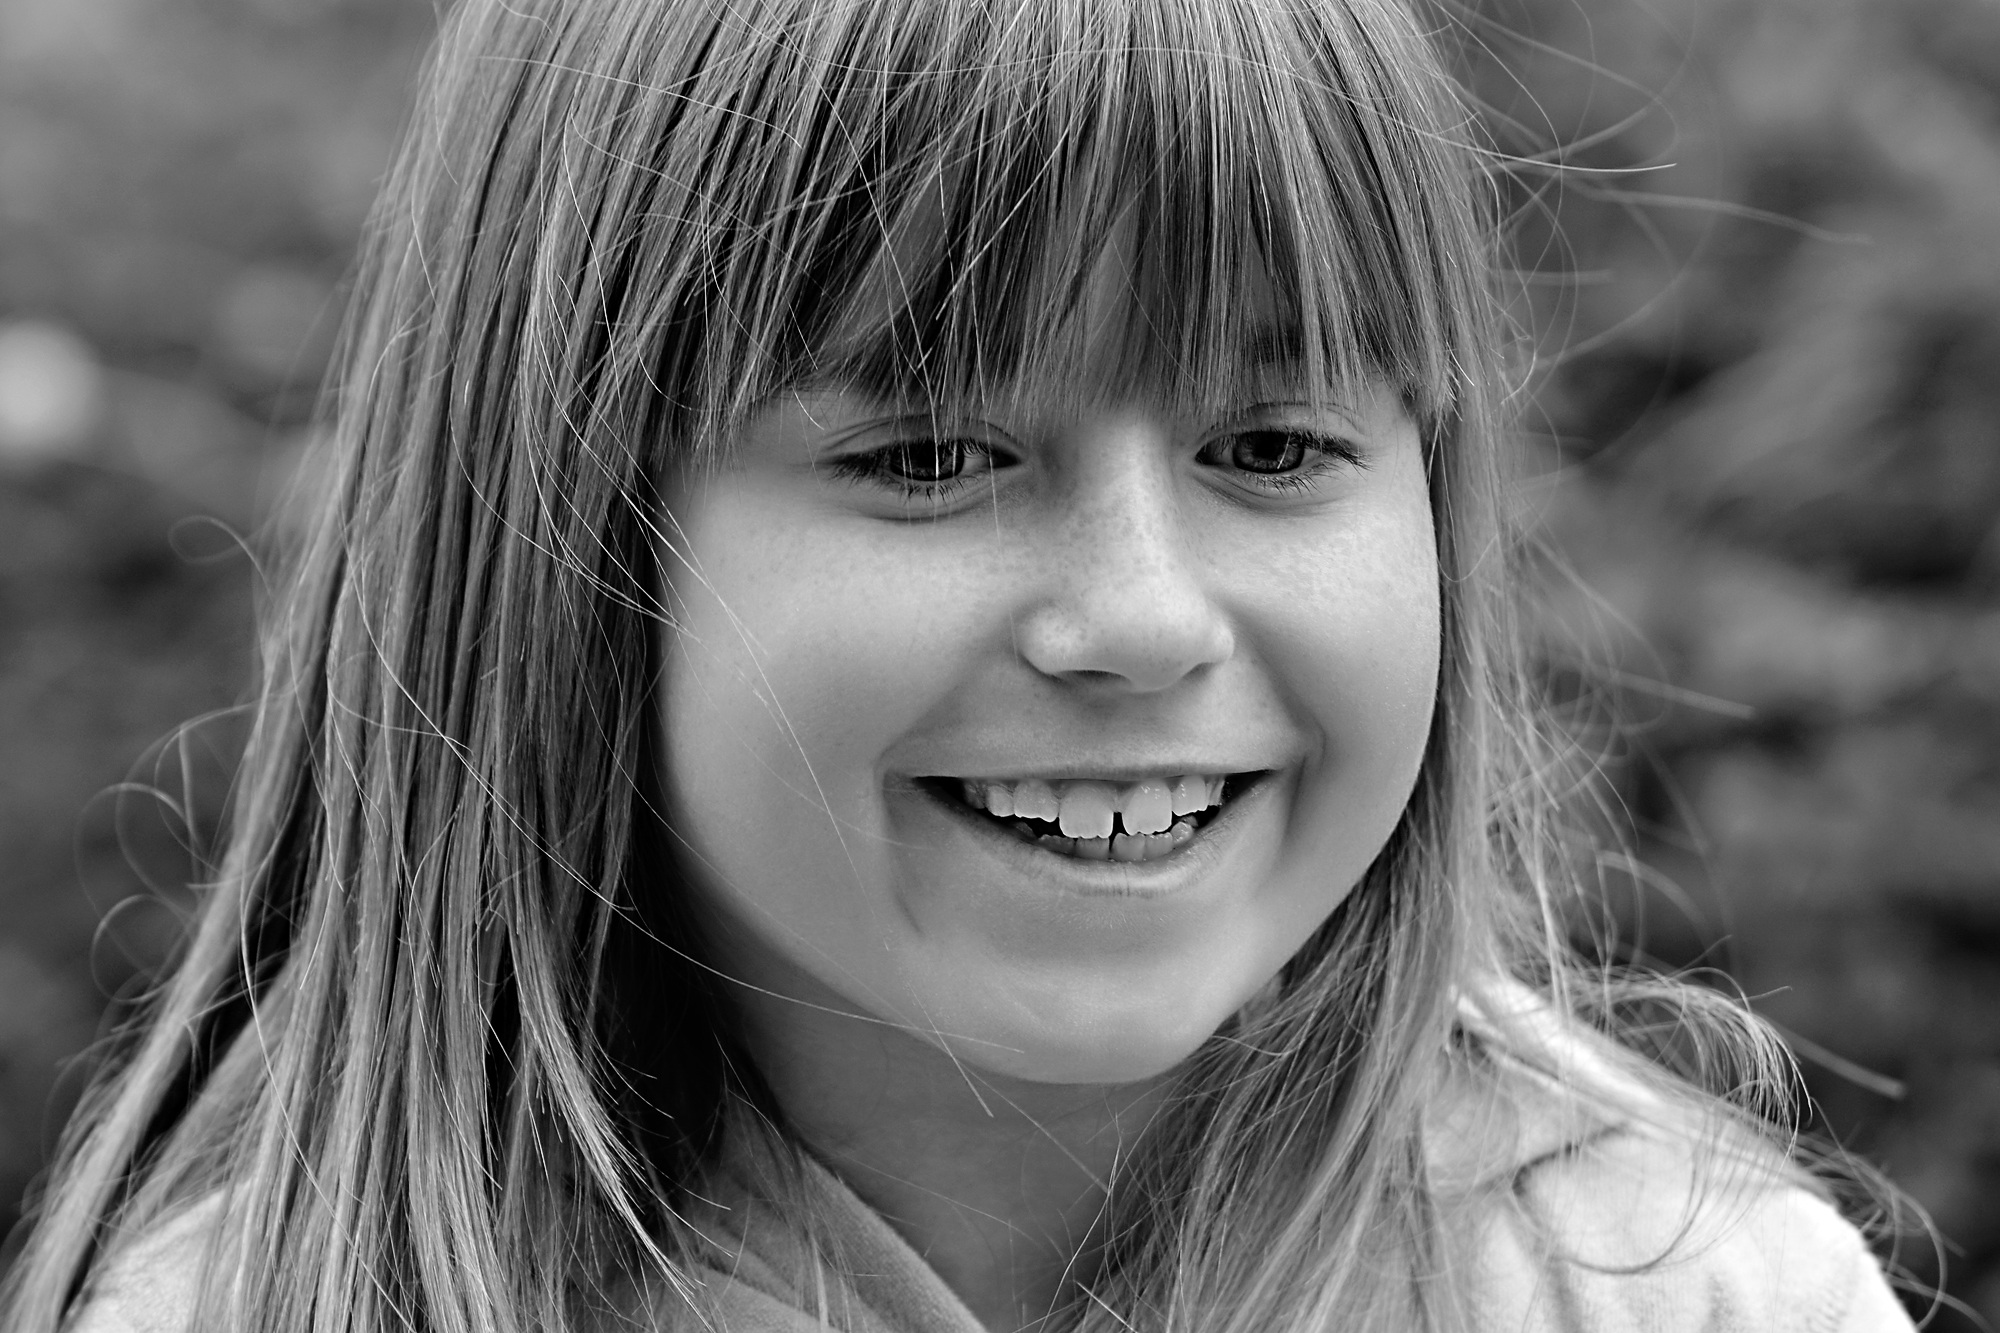
person, black and white, girl, woman, white, photography, female, portrait, model, child, human, black, monochrome, close, facial expression, smile, laugh, close up, face, eye, head, skin, beauty, organ, emotion, brown hair, monochrome photography, portrait photography